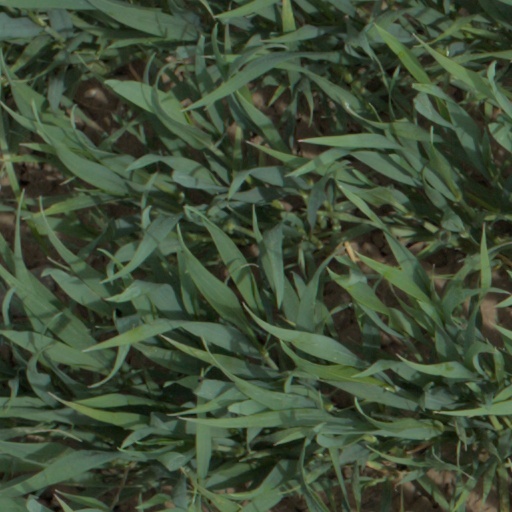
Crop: wheat